Allen-Beville House

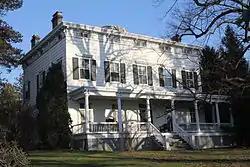
The Allen-Beville house is one of the few surviving 19th century farmhouses in Queens.

The Allen-Beville House is a historic house on the Little Neck peninsula in the Douglaston neighborhood of Queens, New York City. Constructed between 1848 and 1850, it is one of the few surviving 19th century structures in Queens built as a farmhouse that survives.